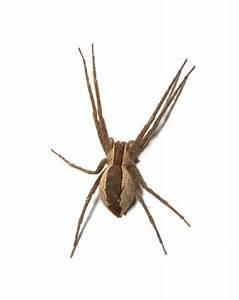
spider